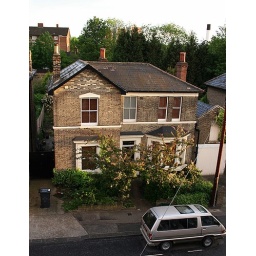
From my window I can see: The house in front